Alexei Stepanov

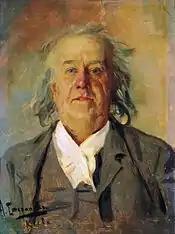
Portrait of his father-in-law, Nikolai Medyntsev (1902)

His father, who was from a noble family, served as an officer in the Crimean War. His mother died not long after his birth, and his father followed in 1863, so he was taken to a special branch of the Moscow Orphanage (for children from military families), located on an estate formerly owned by Count Alexey Razumovsky.